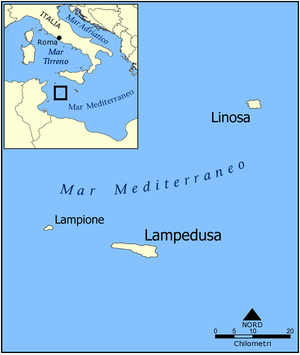
Le naufrage du 6 avril 2011, au sud-ouest de l'île de Lampedusa, a causé la mort de 150 réfugiés d'Afrique sub-saharienne partis deux jours plus tôt de Zuwarah en Libye. L'embarcation faisait 13 mètres de long et transportait entre 200 et 300 personnes, principalement somaliennes et érythréennes, dont une cinquantaine ont pu être secourues.
Le 3 octobre 2013, une embarcation transportant environ 500 migrants clandestins africains fait naufrage près de Lampedusa, île italienne proche de la Sicile. La catastrophe a fait 366 morts, ce qui en fait la deuxième plus grande tragédie en Méditerranée depuis le début du XXIᵉ siècle.